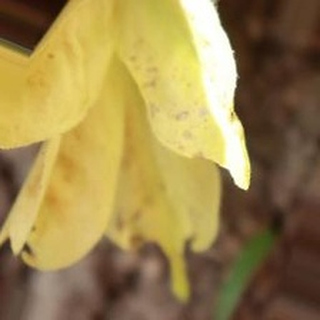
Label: groundnut_nutrition_deficiency